Justice League vs. the Fatal Five

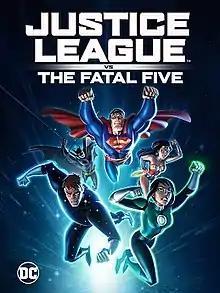
Promotional poster

Justice League vs. the Fatal Five is a 2019 American animated superhero film produced by Warner Bros. Animation and DC Entertainment. Featuring the DC Comics team Justice League created by Gardner Fox, the film is the 36th of the DC Universe Animated Original Movies. The film features the voices of Elyes Gabel and Diane Guerrero alongside Kevin Conroy, Susan Eisenberg, and George Newbern reprising their roles as Batman, Wonder Woman, and Superman, from various DC productions.